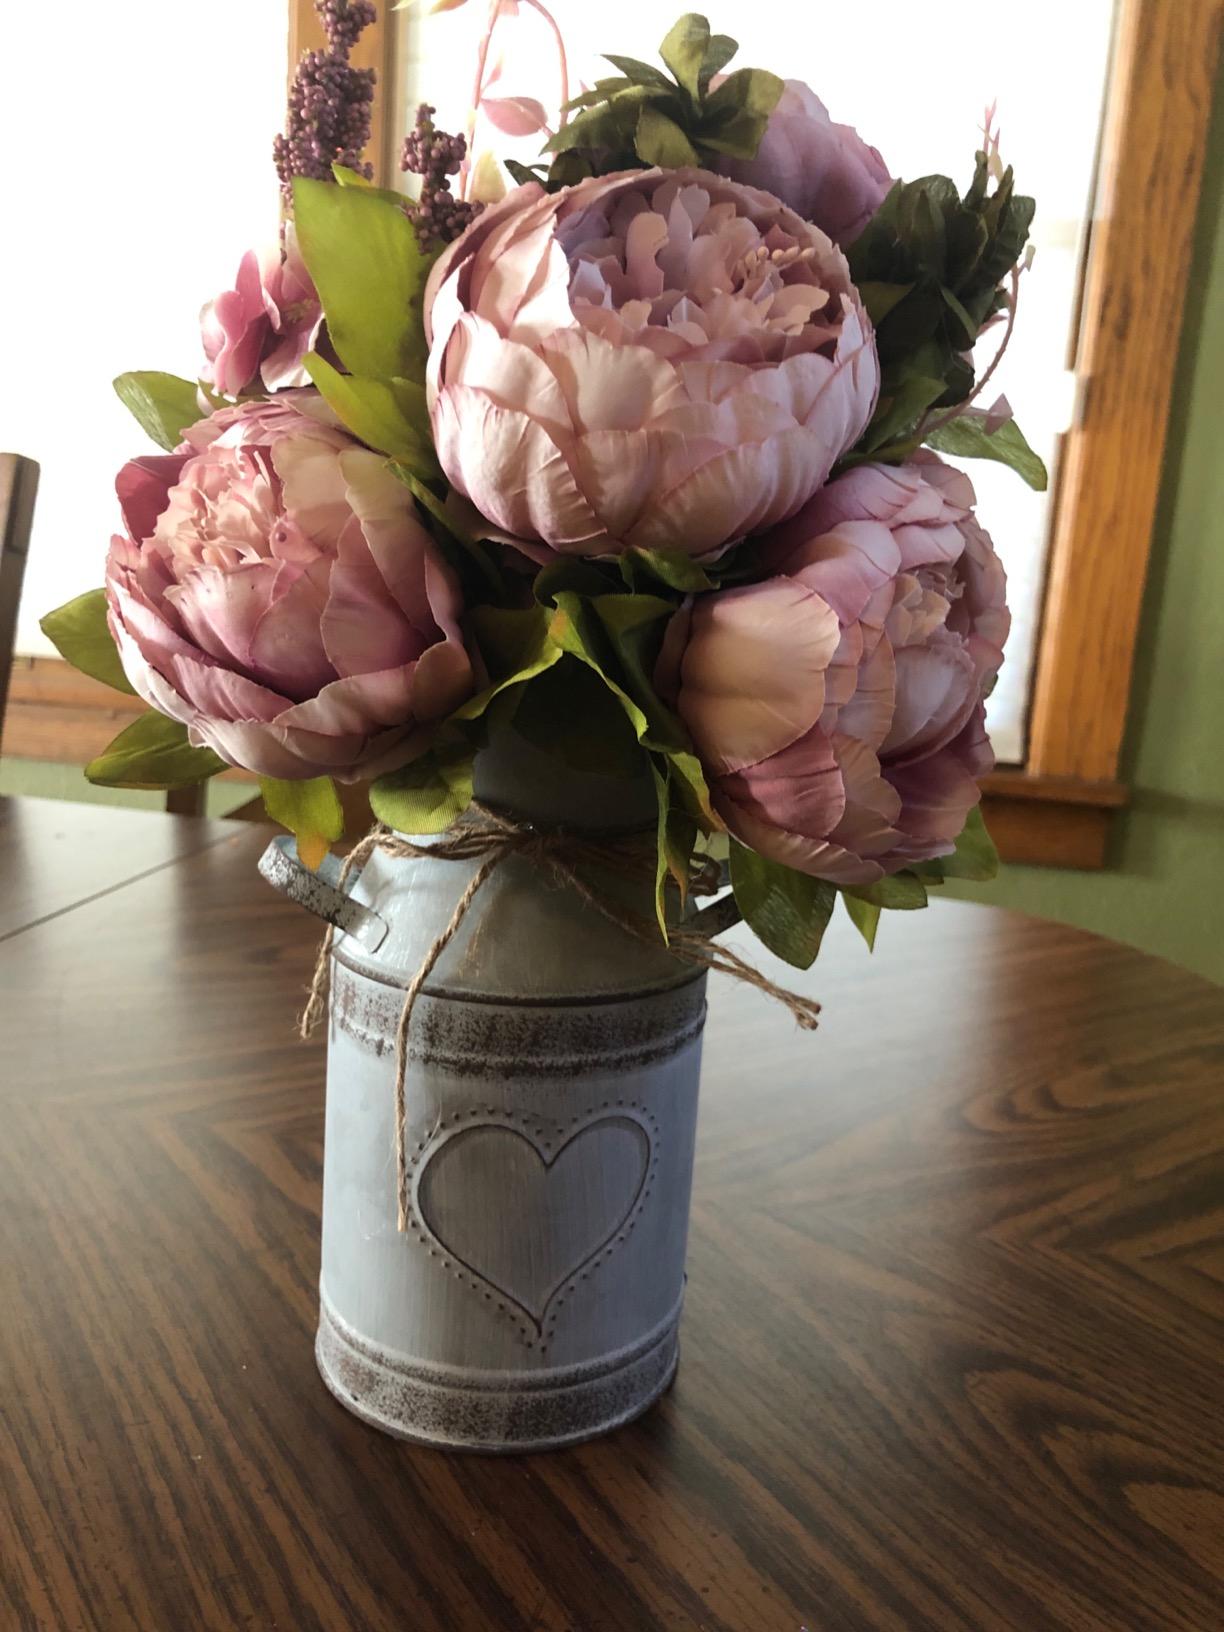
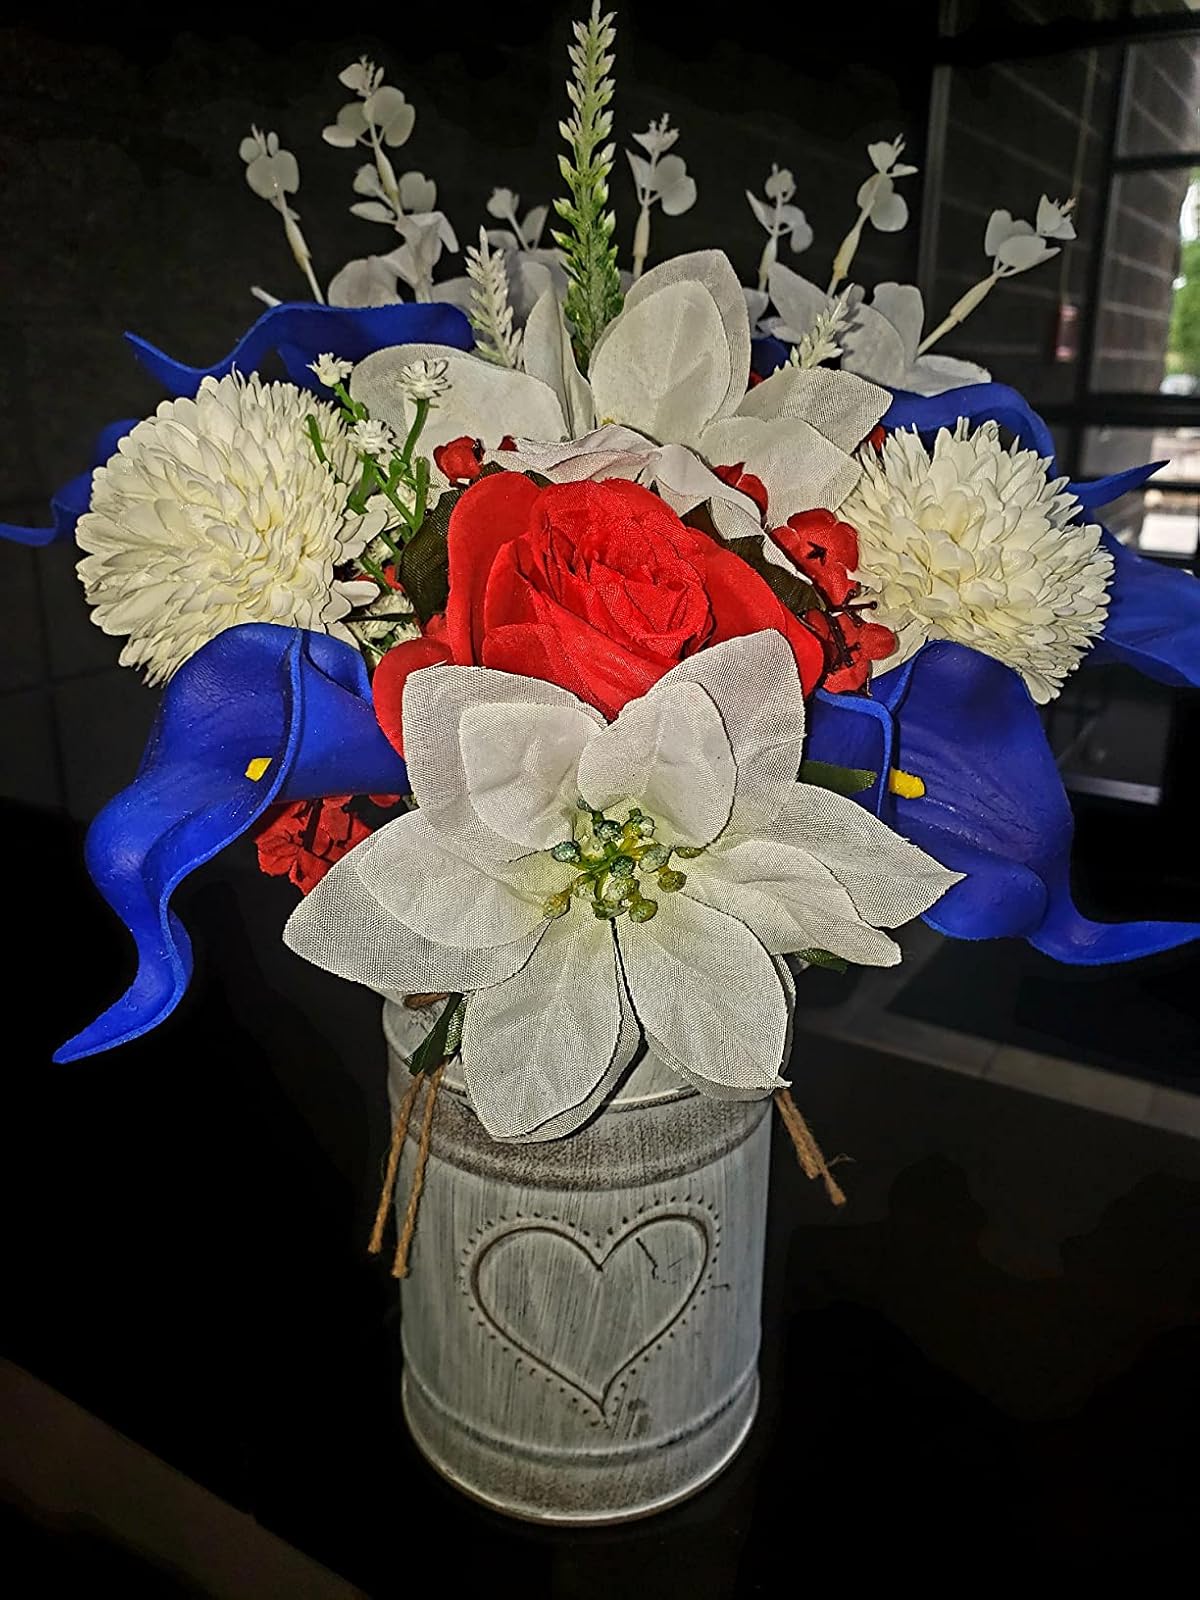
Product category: vase
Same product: yes